Chen dynasty

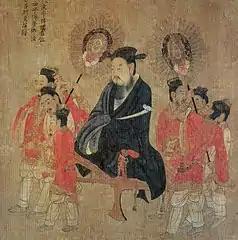
Emperor Xu

Emperor Chen Xu married Liu Jingyan and had a son Chen Shubao. For reasons unclear in history, Chen Xu left the throne empty for more than a month, but finally took the throne in spring 569 (as Emperor Xuan). He honored Grand Empress Dowager Zhang as empress dowager instead, while Emperor Wen's wife Empress Dowager Shen became known as Empress Wen. He created his wife Princess Liu empress and his heir apparent Chen Shubao crown emperor. Emperor Wen's sons continued to have honored positions as imperial princes and held key posts, but none had particularly high power.